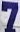
Number: 7